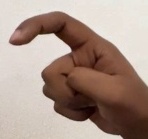
ASL sign: X